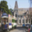
Label: streetcar